Manchán of Mohill

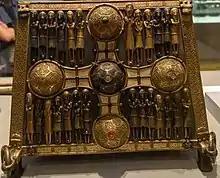
shrine of Saint Manchan, front

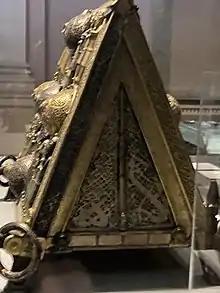
shrine of Saint Manchan, end

The ten figures adorning the shrine are newer, probably 13th century. It is believed the half-round cast-bronze figure carrying an axe on the Manchan Shine, is an early representation of Olaf II of Norway (Saint Olaf), considering the sub-Viking context of the art, and iconographical association of a man with axe. In 1861, an "appliqué" figure of gilt, cast copper-alloy, high, wide, and thickness, was reportedly found at the grave-yard of Clonmacnoise, and presented with a short beard and moustache, a pointed decorated hat covering his ears, hands flat on his bare chest, with a pleated decorated kilt, one missing leg, and was very similar those remaining on the shrine of Manchan, so is assumed to have fallen off. Margaret Stokes claimed a robed figurine holding a book, found buried near Saint John's Abbey at Thomas Street, Dublin, bears resemblance to the Manchan shrine figures, but "of much finer workmanship and evidently earlier date", but unfortunately she fails to expand further.